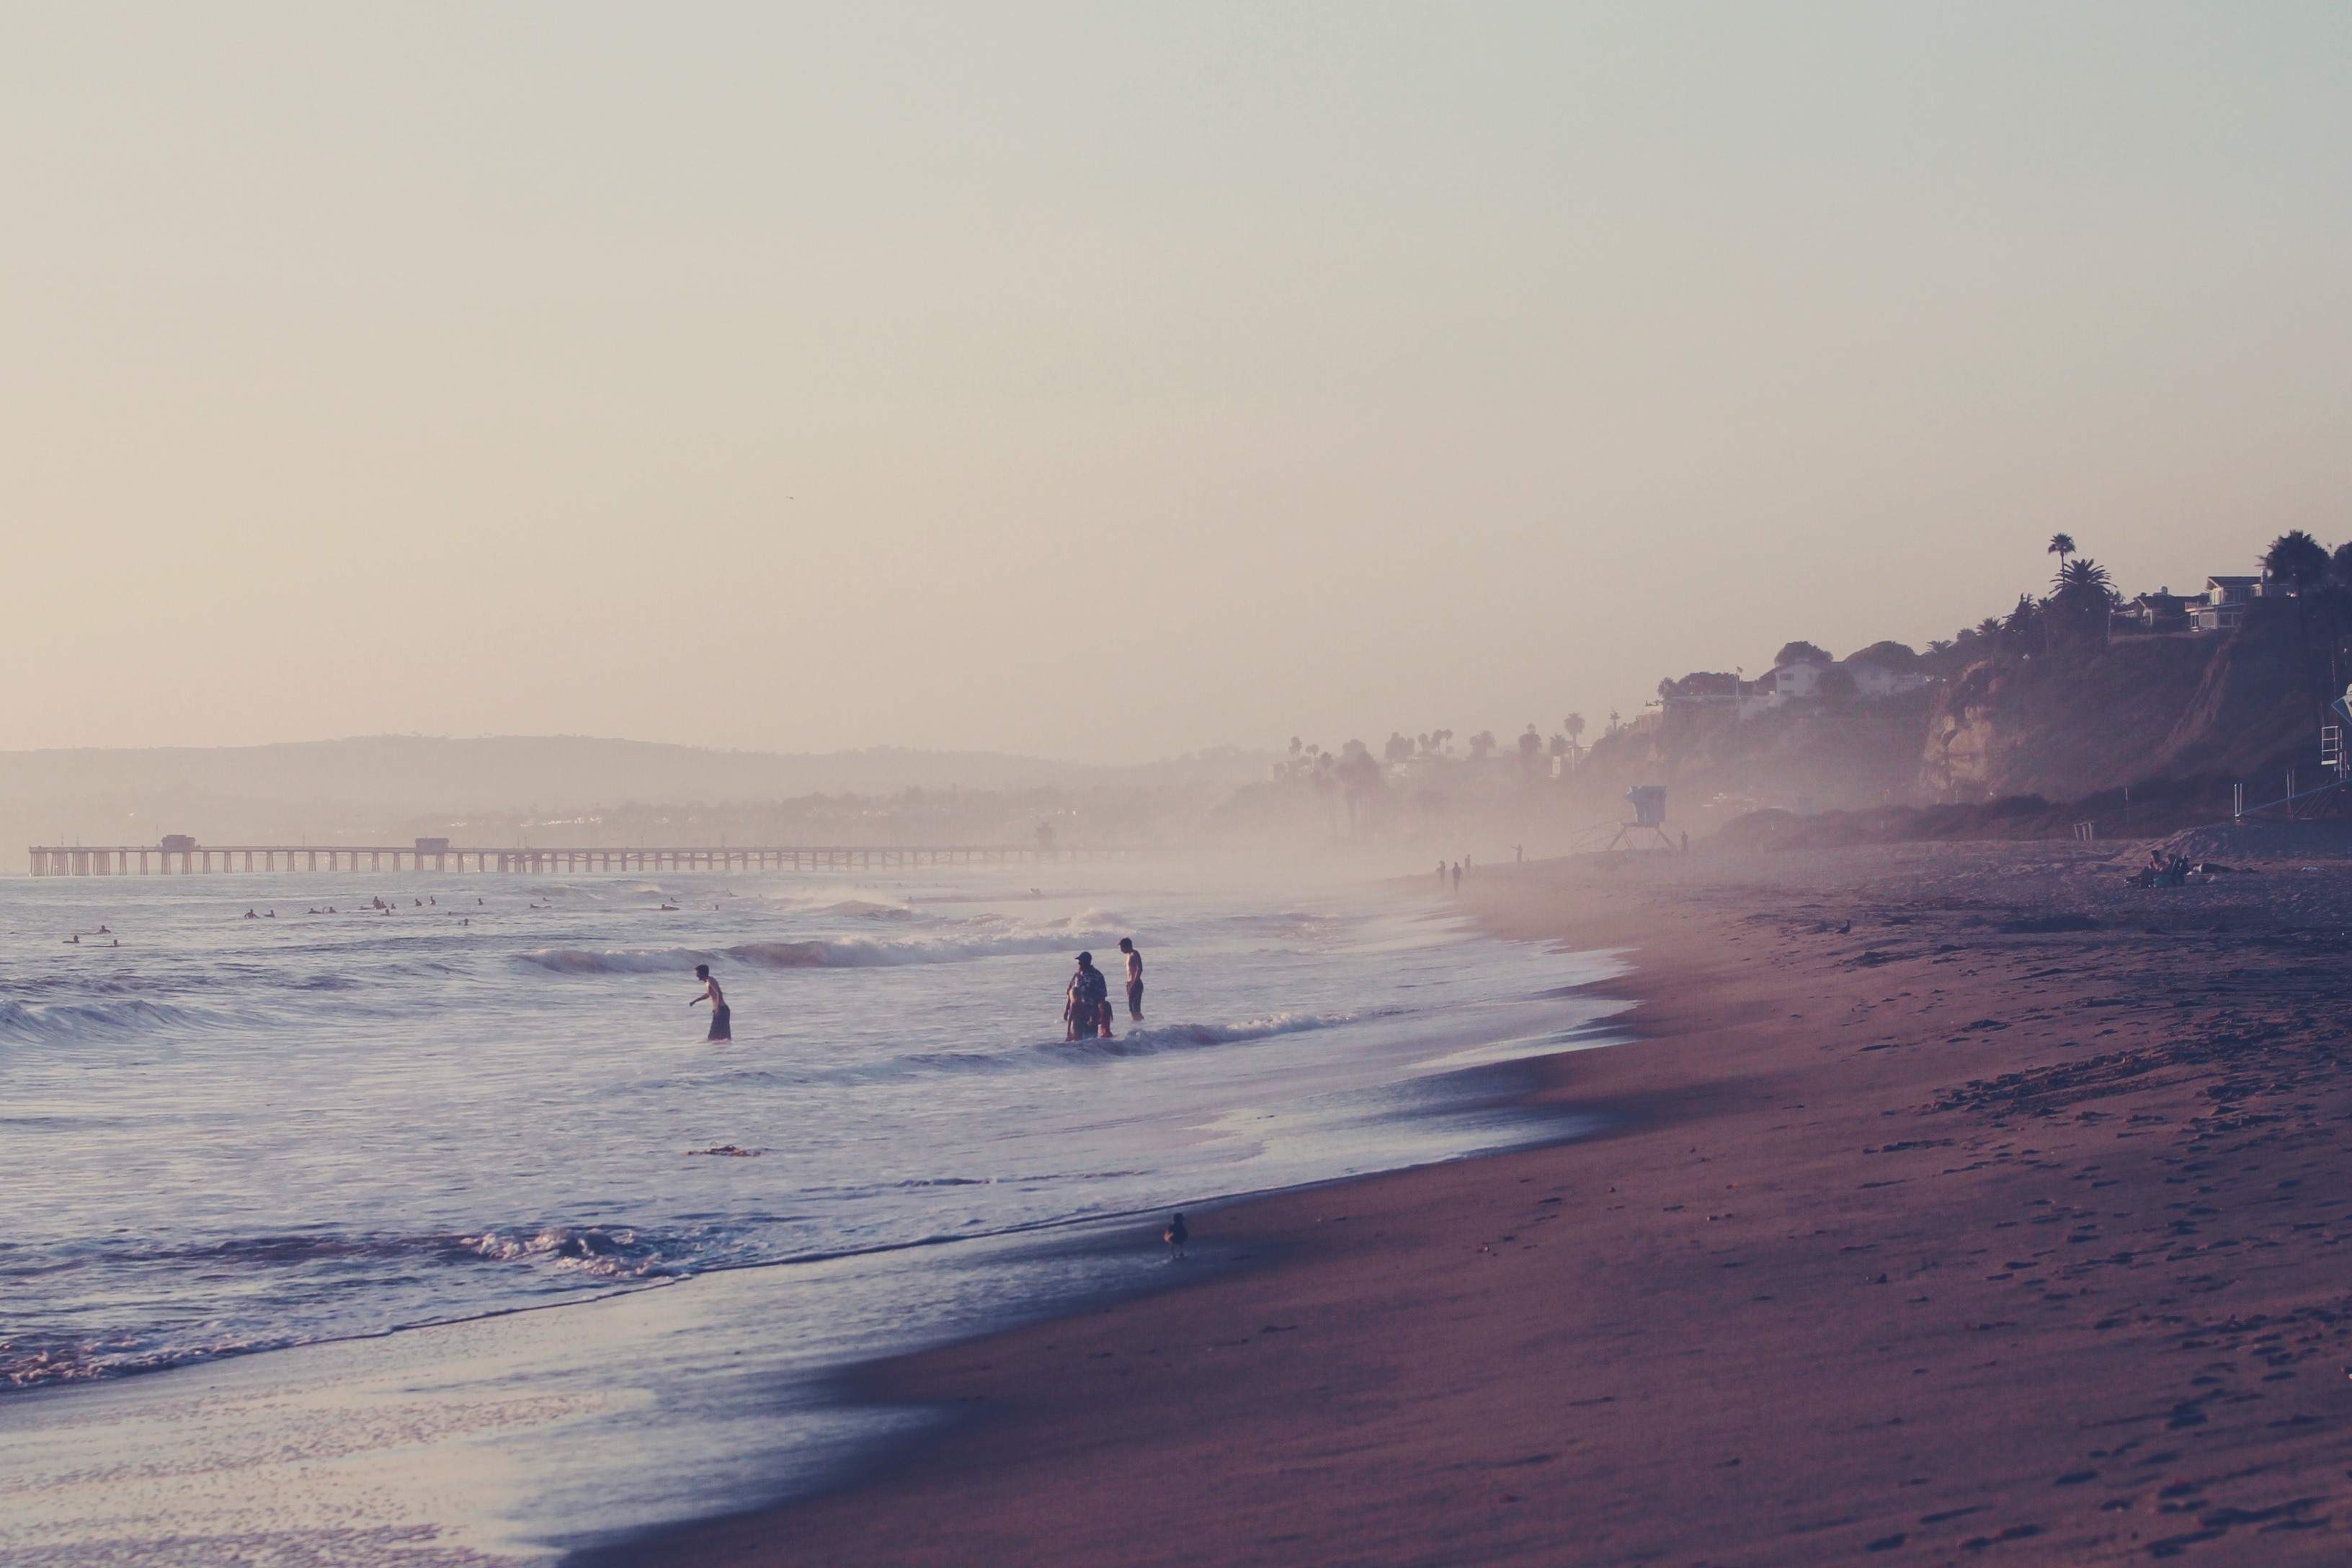
beach, sea, coast, water, sand, ocean, horizon, snow, winter, sky, sunrise, sunset, mist, morning, shore, wave, dawn, pier, summer, coastline, shoreline, dusk, evening, weather, bay, material, body of water, trees, footprints, swiming, sunny, waves, houses, pacific, sandy beach, mudflat, natural environment, atmospheric phenomenon, wind wave